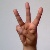
The image shows a hand gesture representing the letter 'W' in Indian Sign Language.